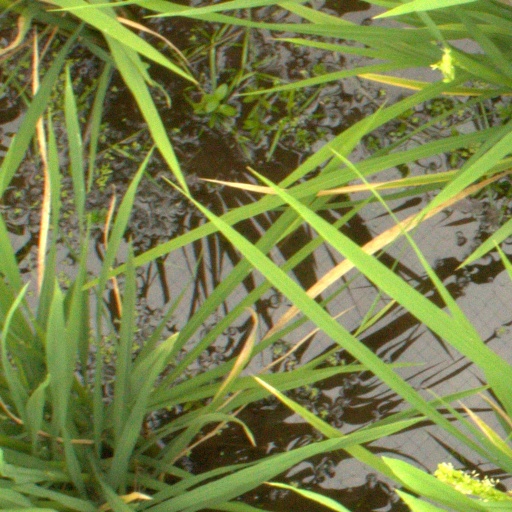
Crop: rice